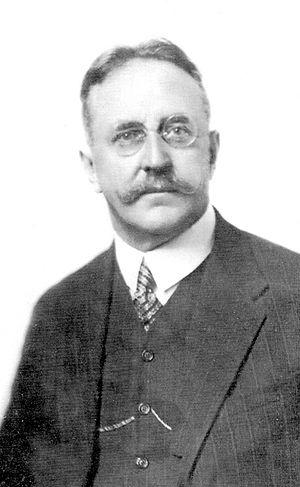
Les élections législatives autrichiennes de 1930 ont lieu le 9 novembre 1930.